Brian Smyth

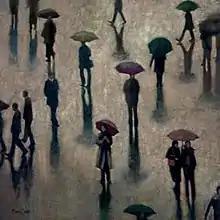
Brian Smyth, c. 2004

Brian Smyth (born 1967) is an Irish figurative painter. Born in Cork, Smyth studied art at the Crawford College of Art and Design in Cork, where he specialised in painting and graduated with an honours degree in art and design in 1995. Subsidiary subjects included print, video and photography.